Pete "El Conde" Rodríguez

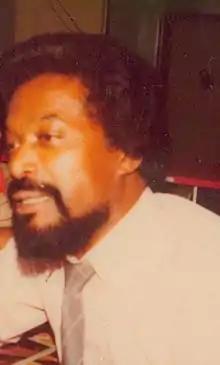
Pete "El Conde" Rodríguez

Pedro Juan Rodríguez Ferrer (31 January 1933 – 1 December 2000), better known as Pete "El Conde" Rodríguez, was a salsa singer born in Barrio Cantera, Ponce, Puerto Rico. His son, also named Pete Rodriguez, is also a salsa and jazz musician. His daughter, Cita Rodriguez, is also an accomplished salsa singer.